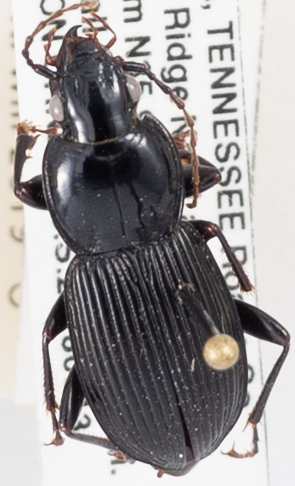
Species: Pterostichus stygicus
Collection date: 2018-09-13
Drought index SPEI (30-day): -0.946
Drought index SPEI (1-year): -0.086
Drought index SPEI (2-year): -0.018